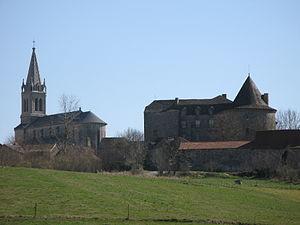
Église Sainte-Anne et château de Sanvensa. Petit village aveyronnais
Sanvensa est une commune française située dans le département de l'Aveyron, en région Occitanie.